Languages of Vojvodina

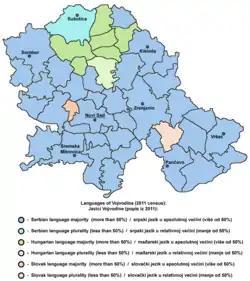
Language map of Vojvodina based on the 2011 municipality data

Languages and dialects spoken in the Serbian province of Vojvodina include South Slavic languages (Serbian, Croatian, Bunjevac dialect, Macedonian), West Slavic languages (Slovak), East Slavic languages (Rusyn), Hungarian, Romanian, Romani, and others.